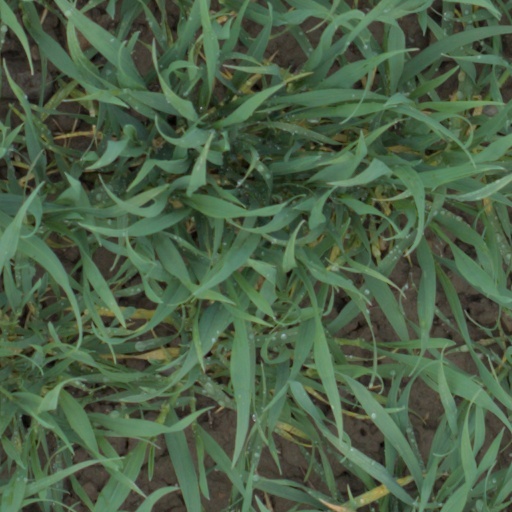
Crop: wheat